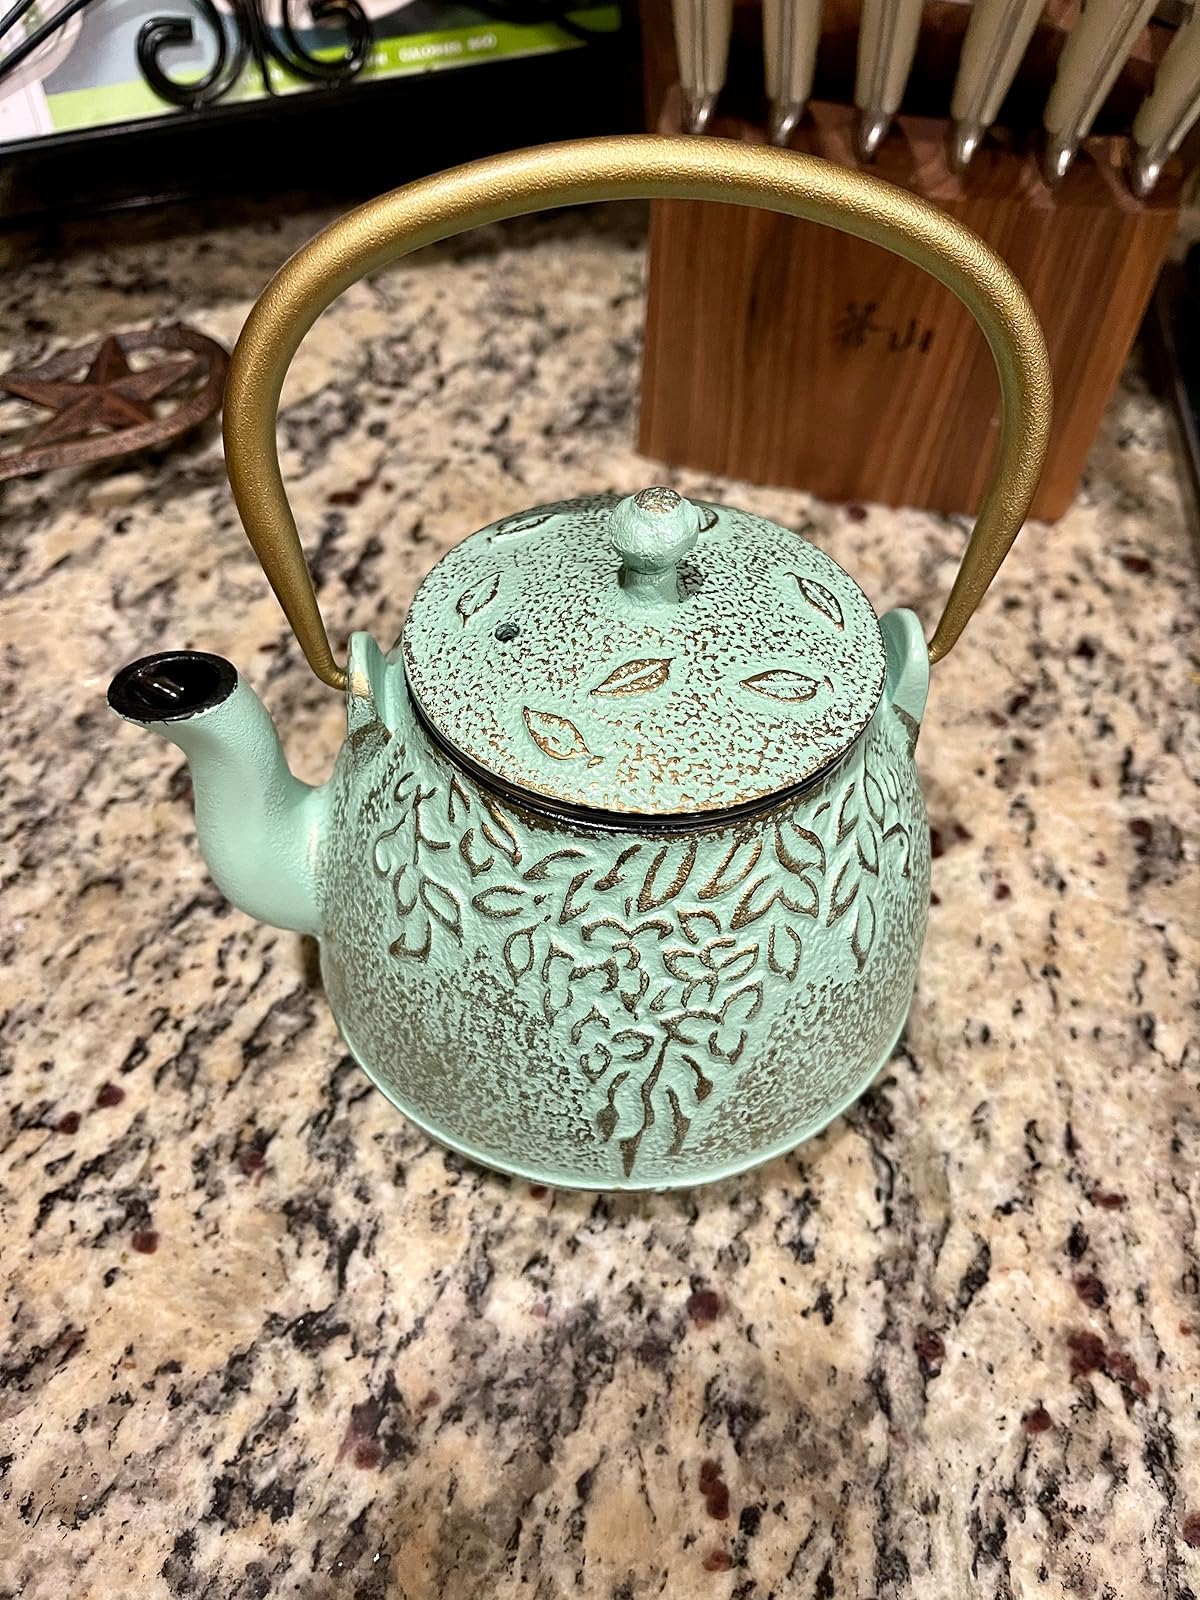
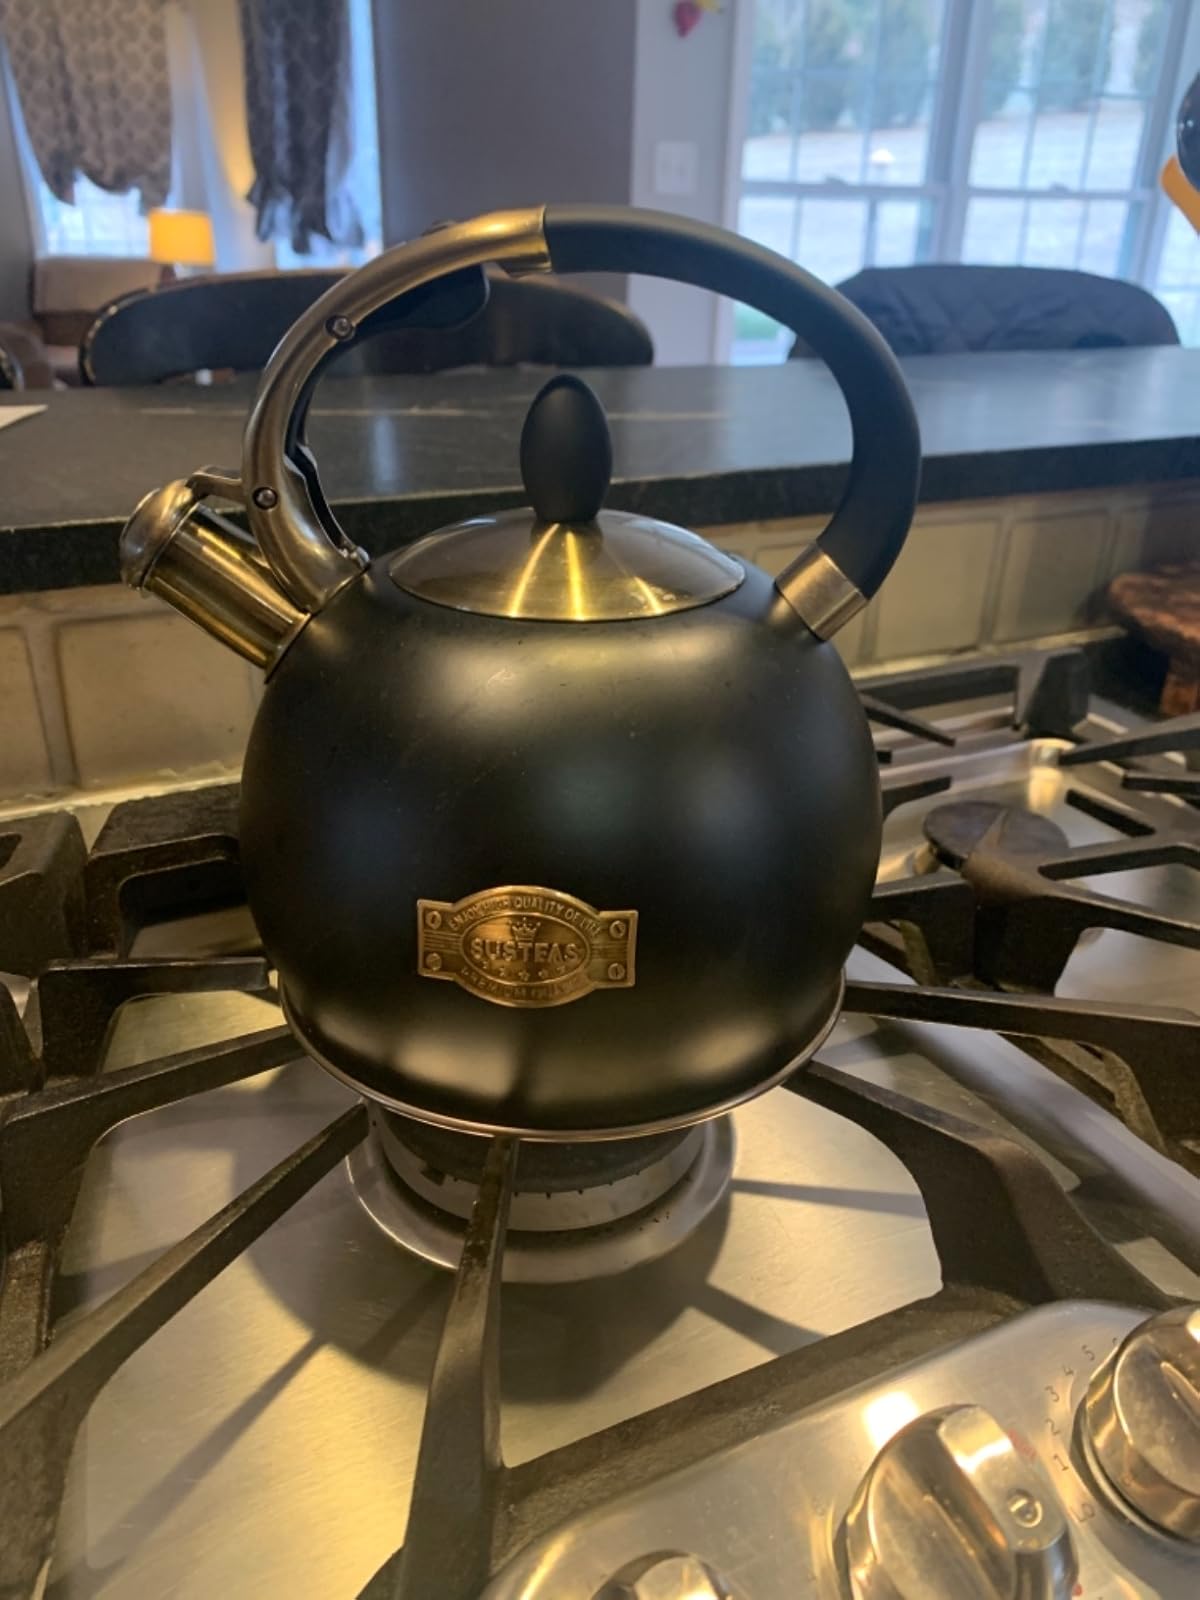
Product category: items_kettle
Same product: no